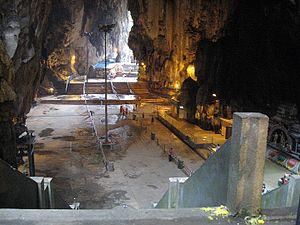
Les grottes de Batu sont un ensemble de grottes, dont certaines ont été aménagées en temples, dans une colline calcaire située à 10 kilomètres au nord de Kuala Lumpur en Malaisie.